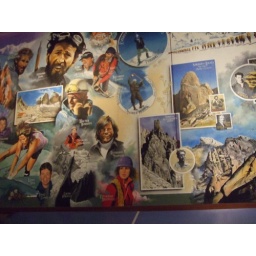
famous climbers on wall in moutain library , near the hostel.